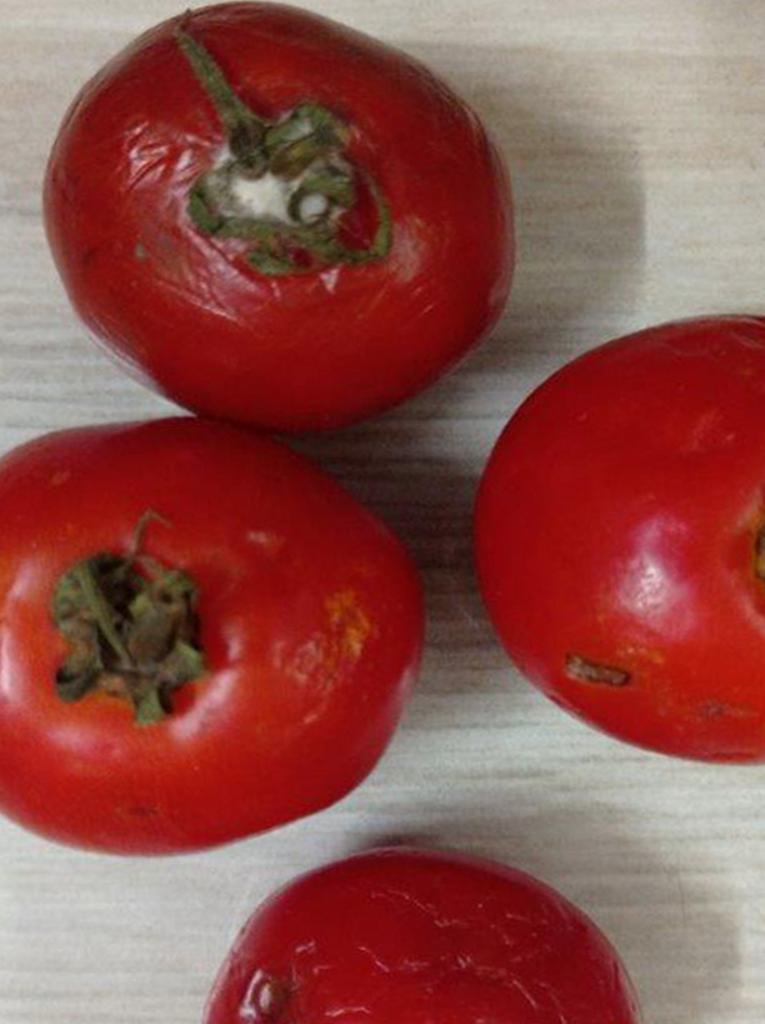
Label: Rotten